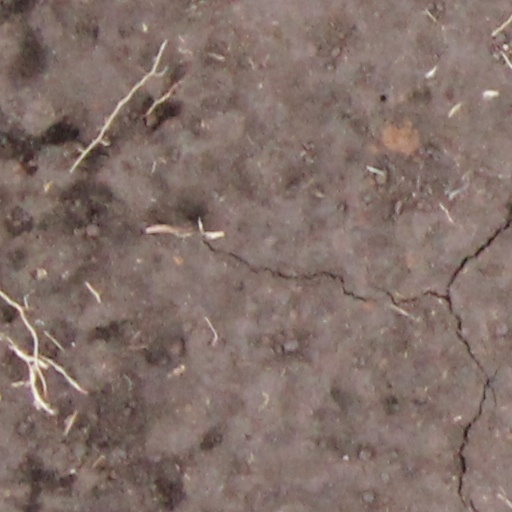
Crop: wheat